Osoblaha

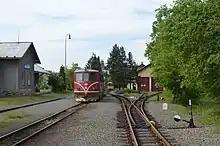
Train station

Osoblaha is the final stop of the narrow-gauge Třemešná ve Slezsku–Osoblaha railway.